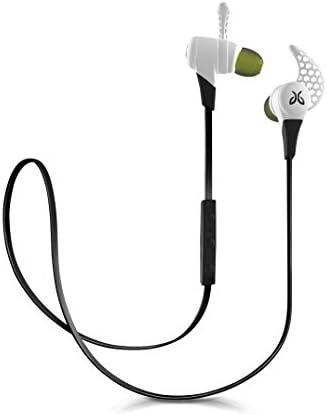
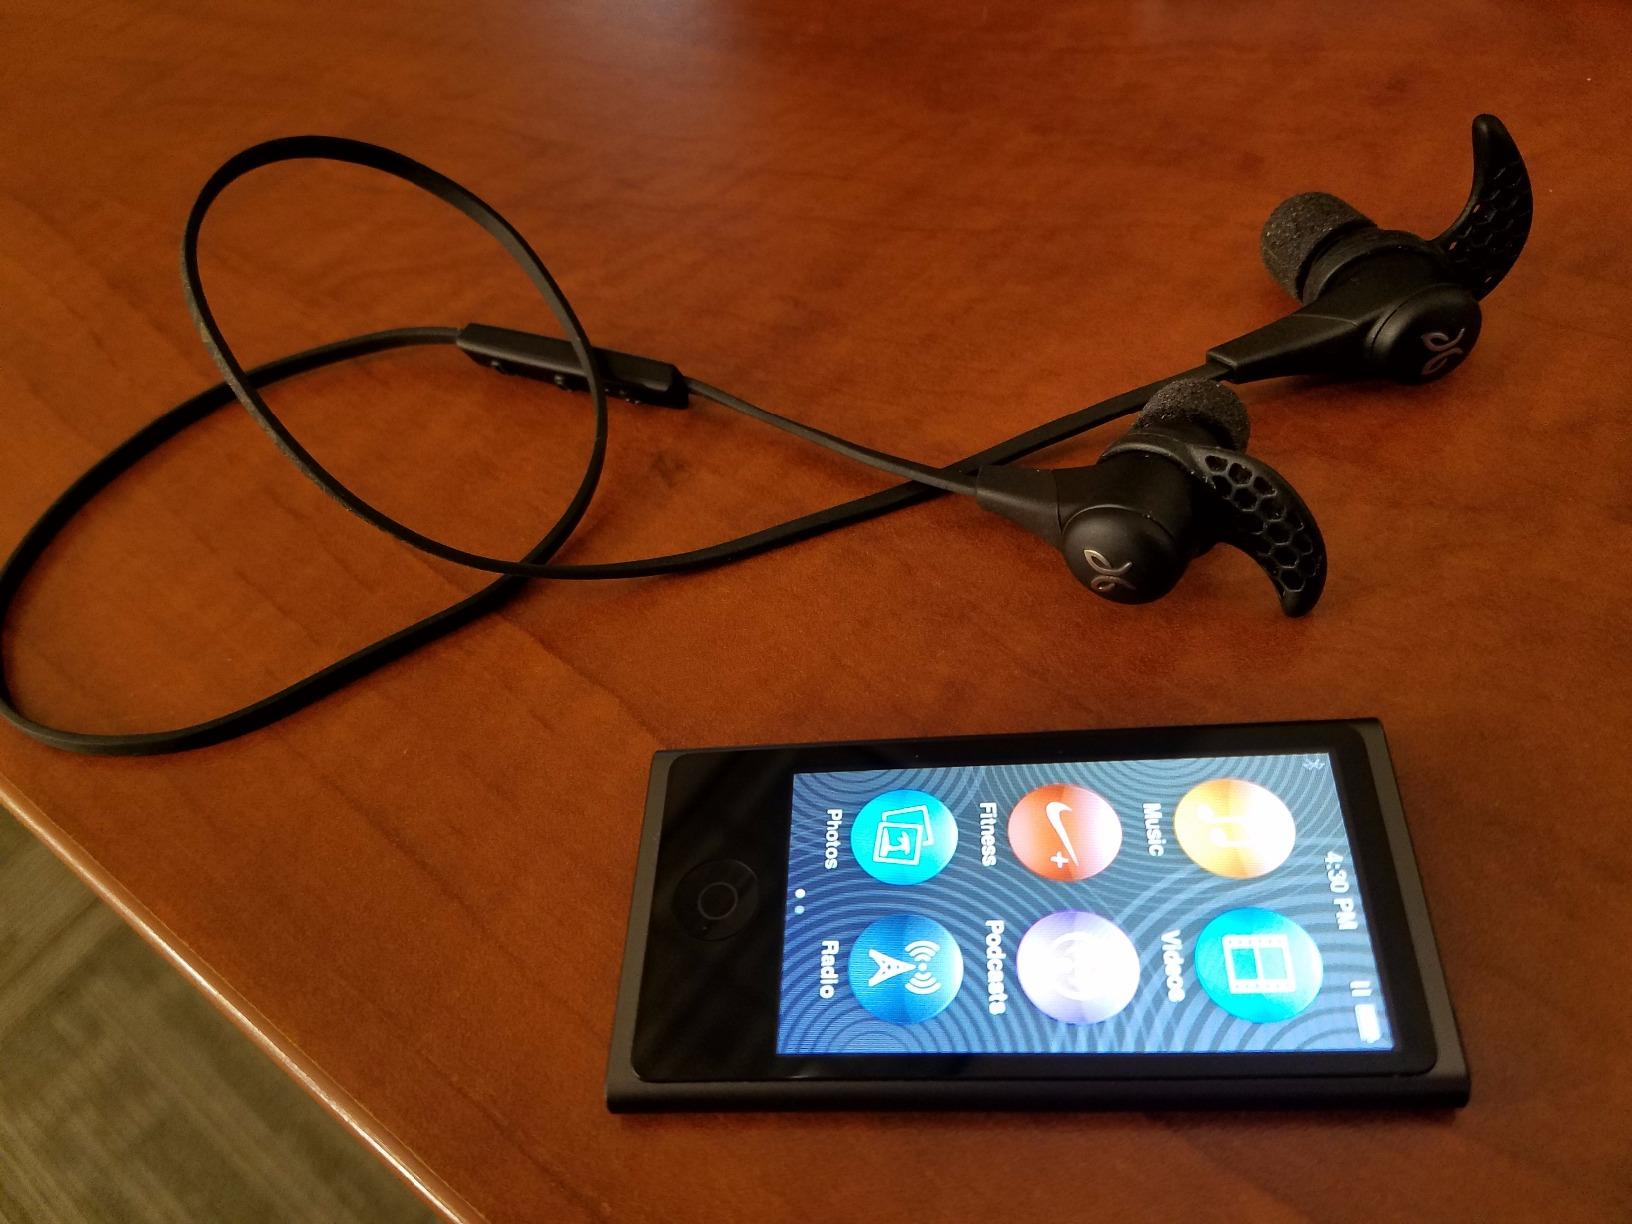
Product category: headphones
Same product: no